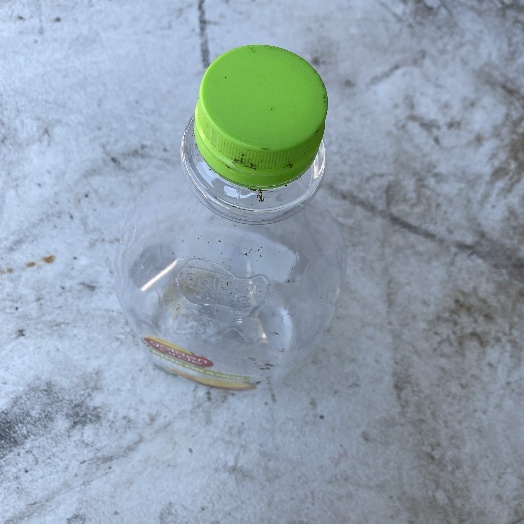
Label: Plastic